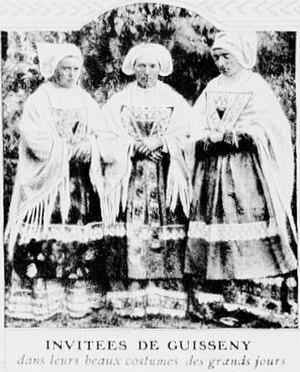
Noces provinciales
Guissény [giseni] est une commune du département du Finistère, dans la Région Bretagne, en France.